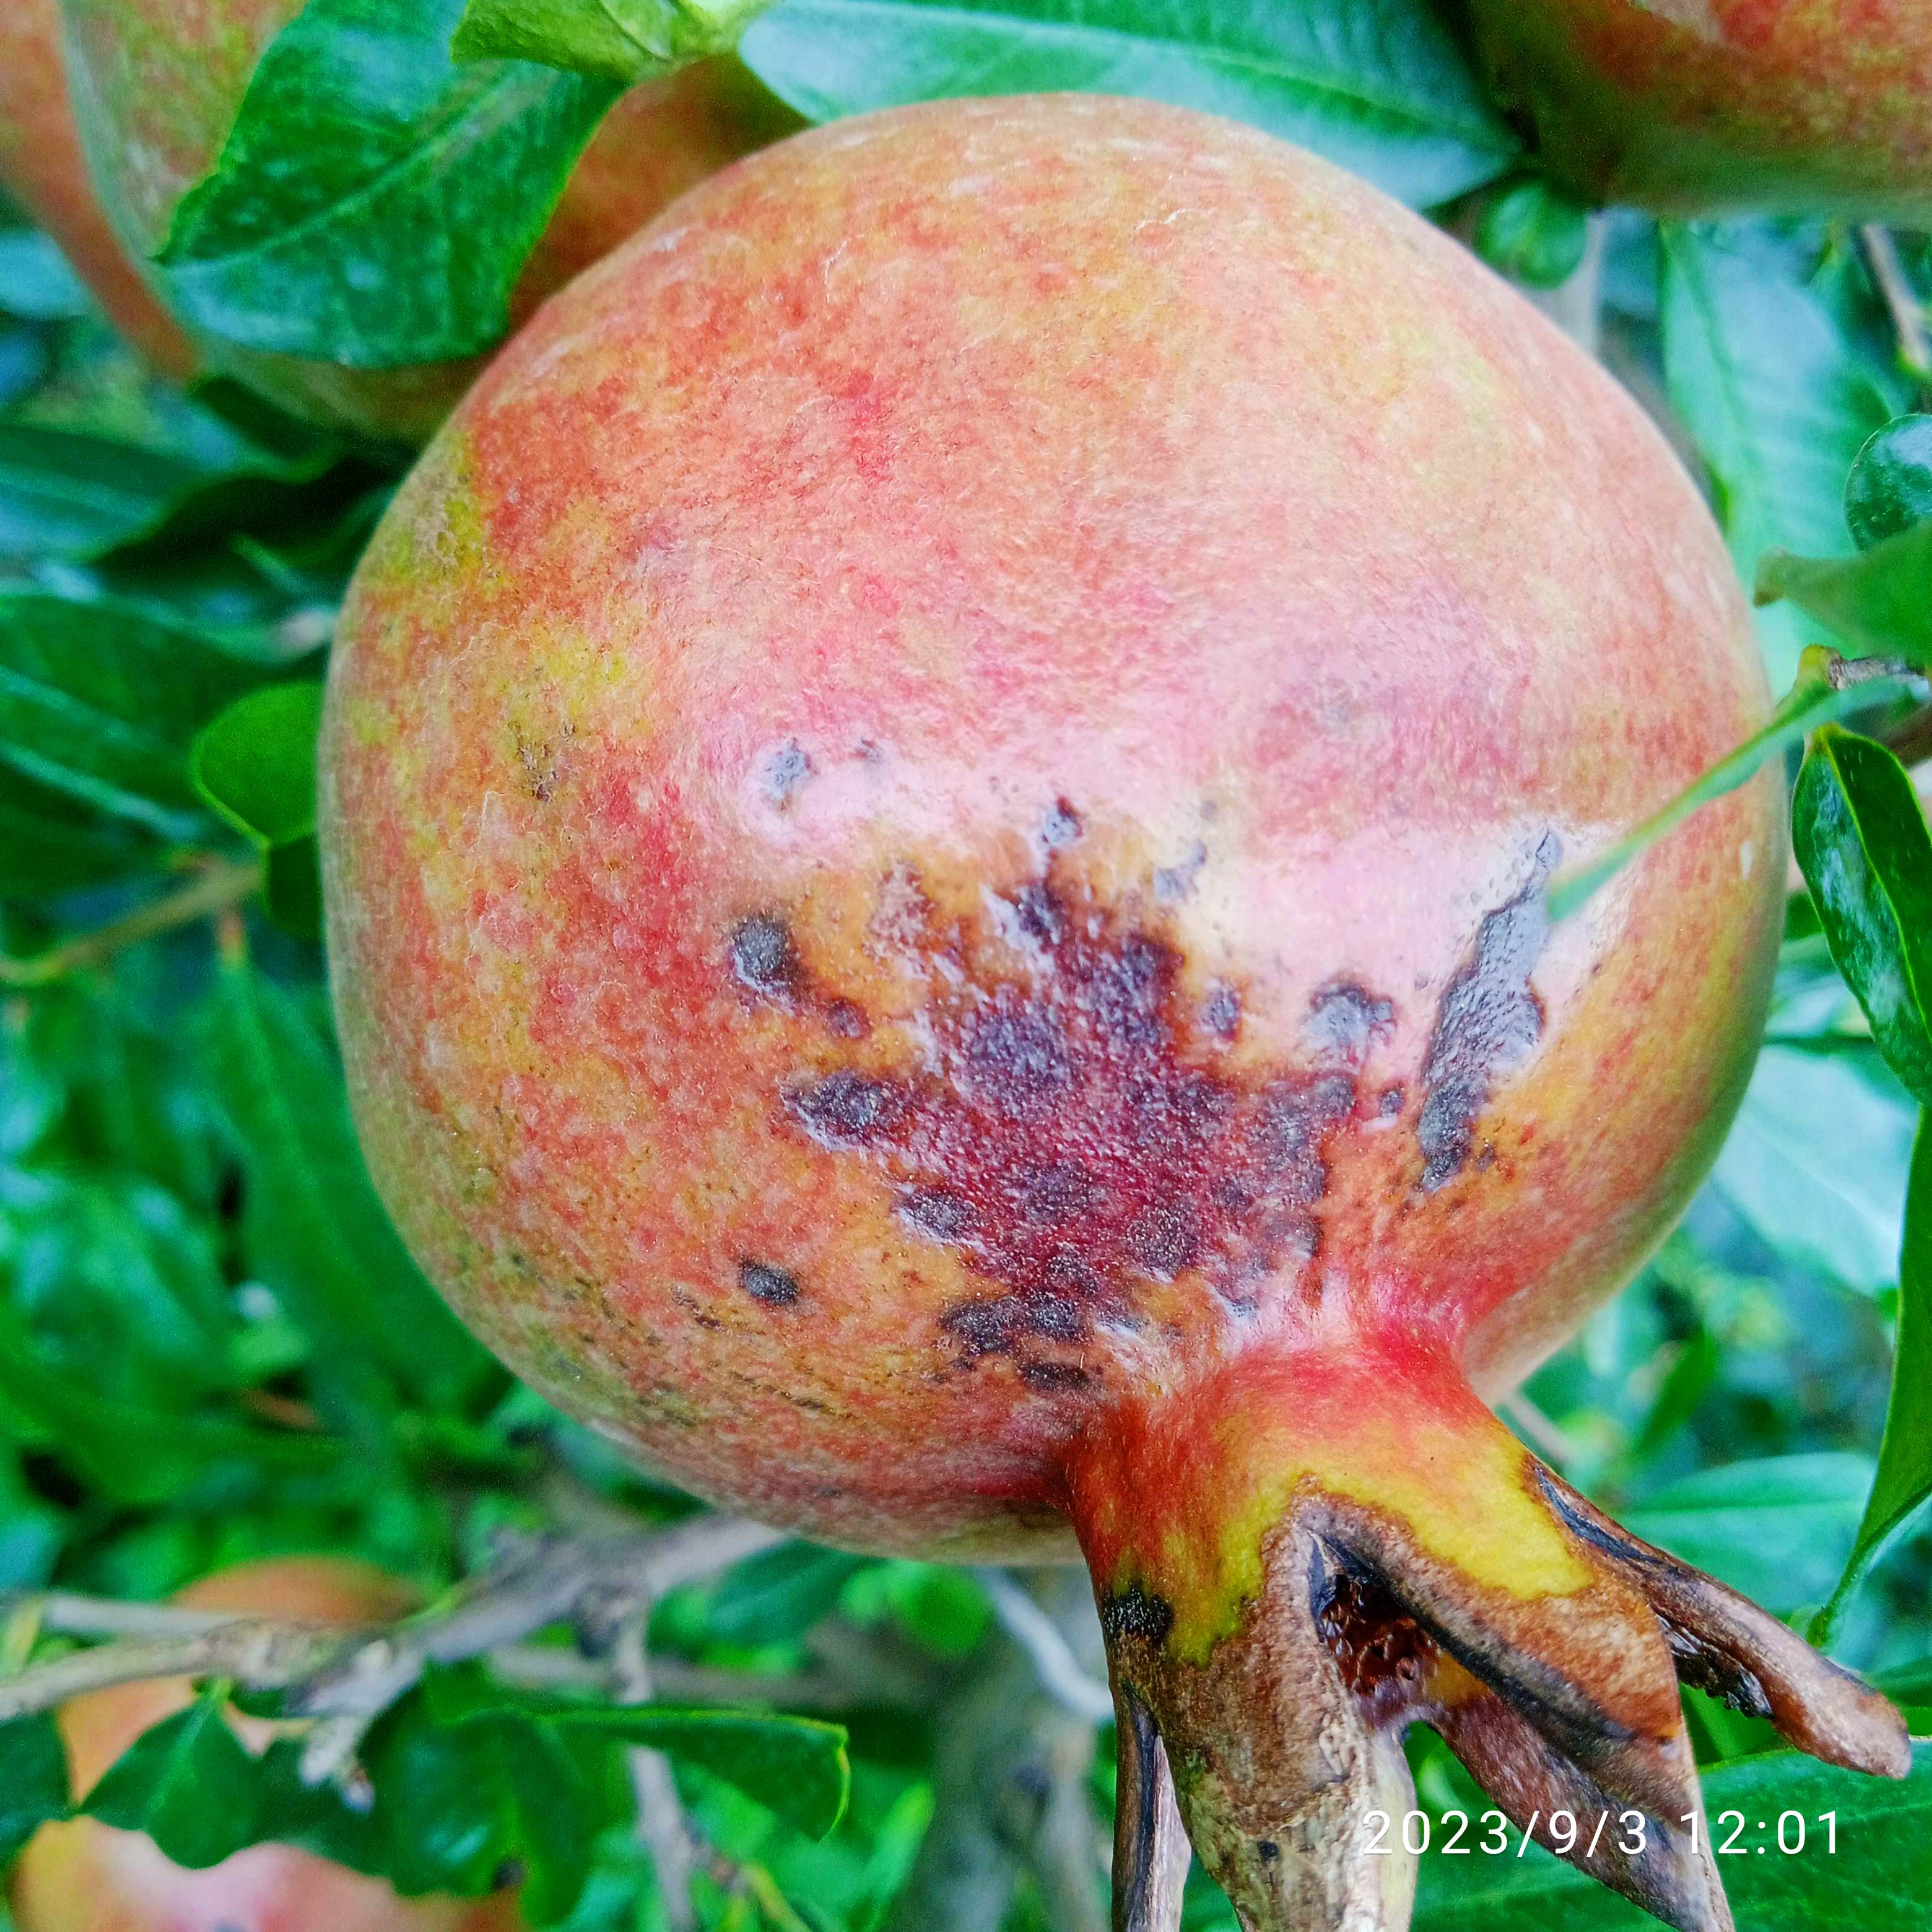
Label: Anthracnose